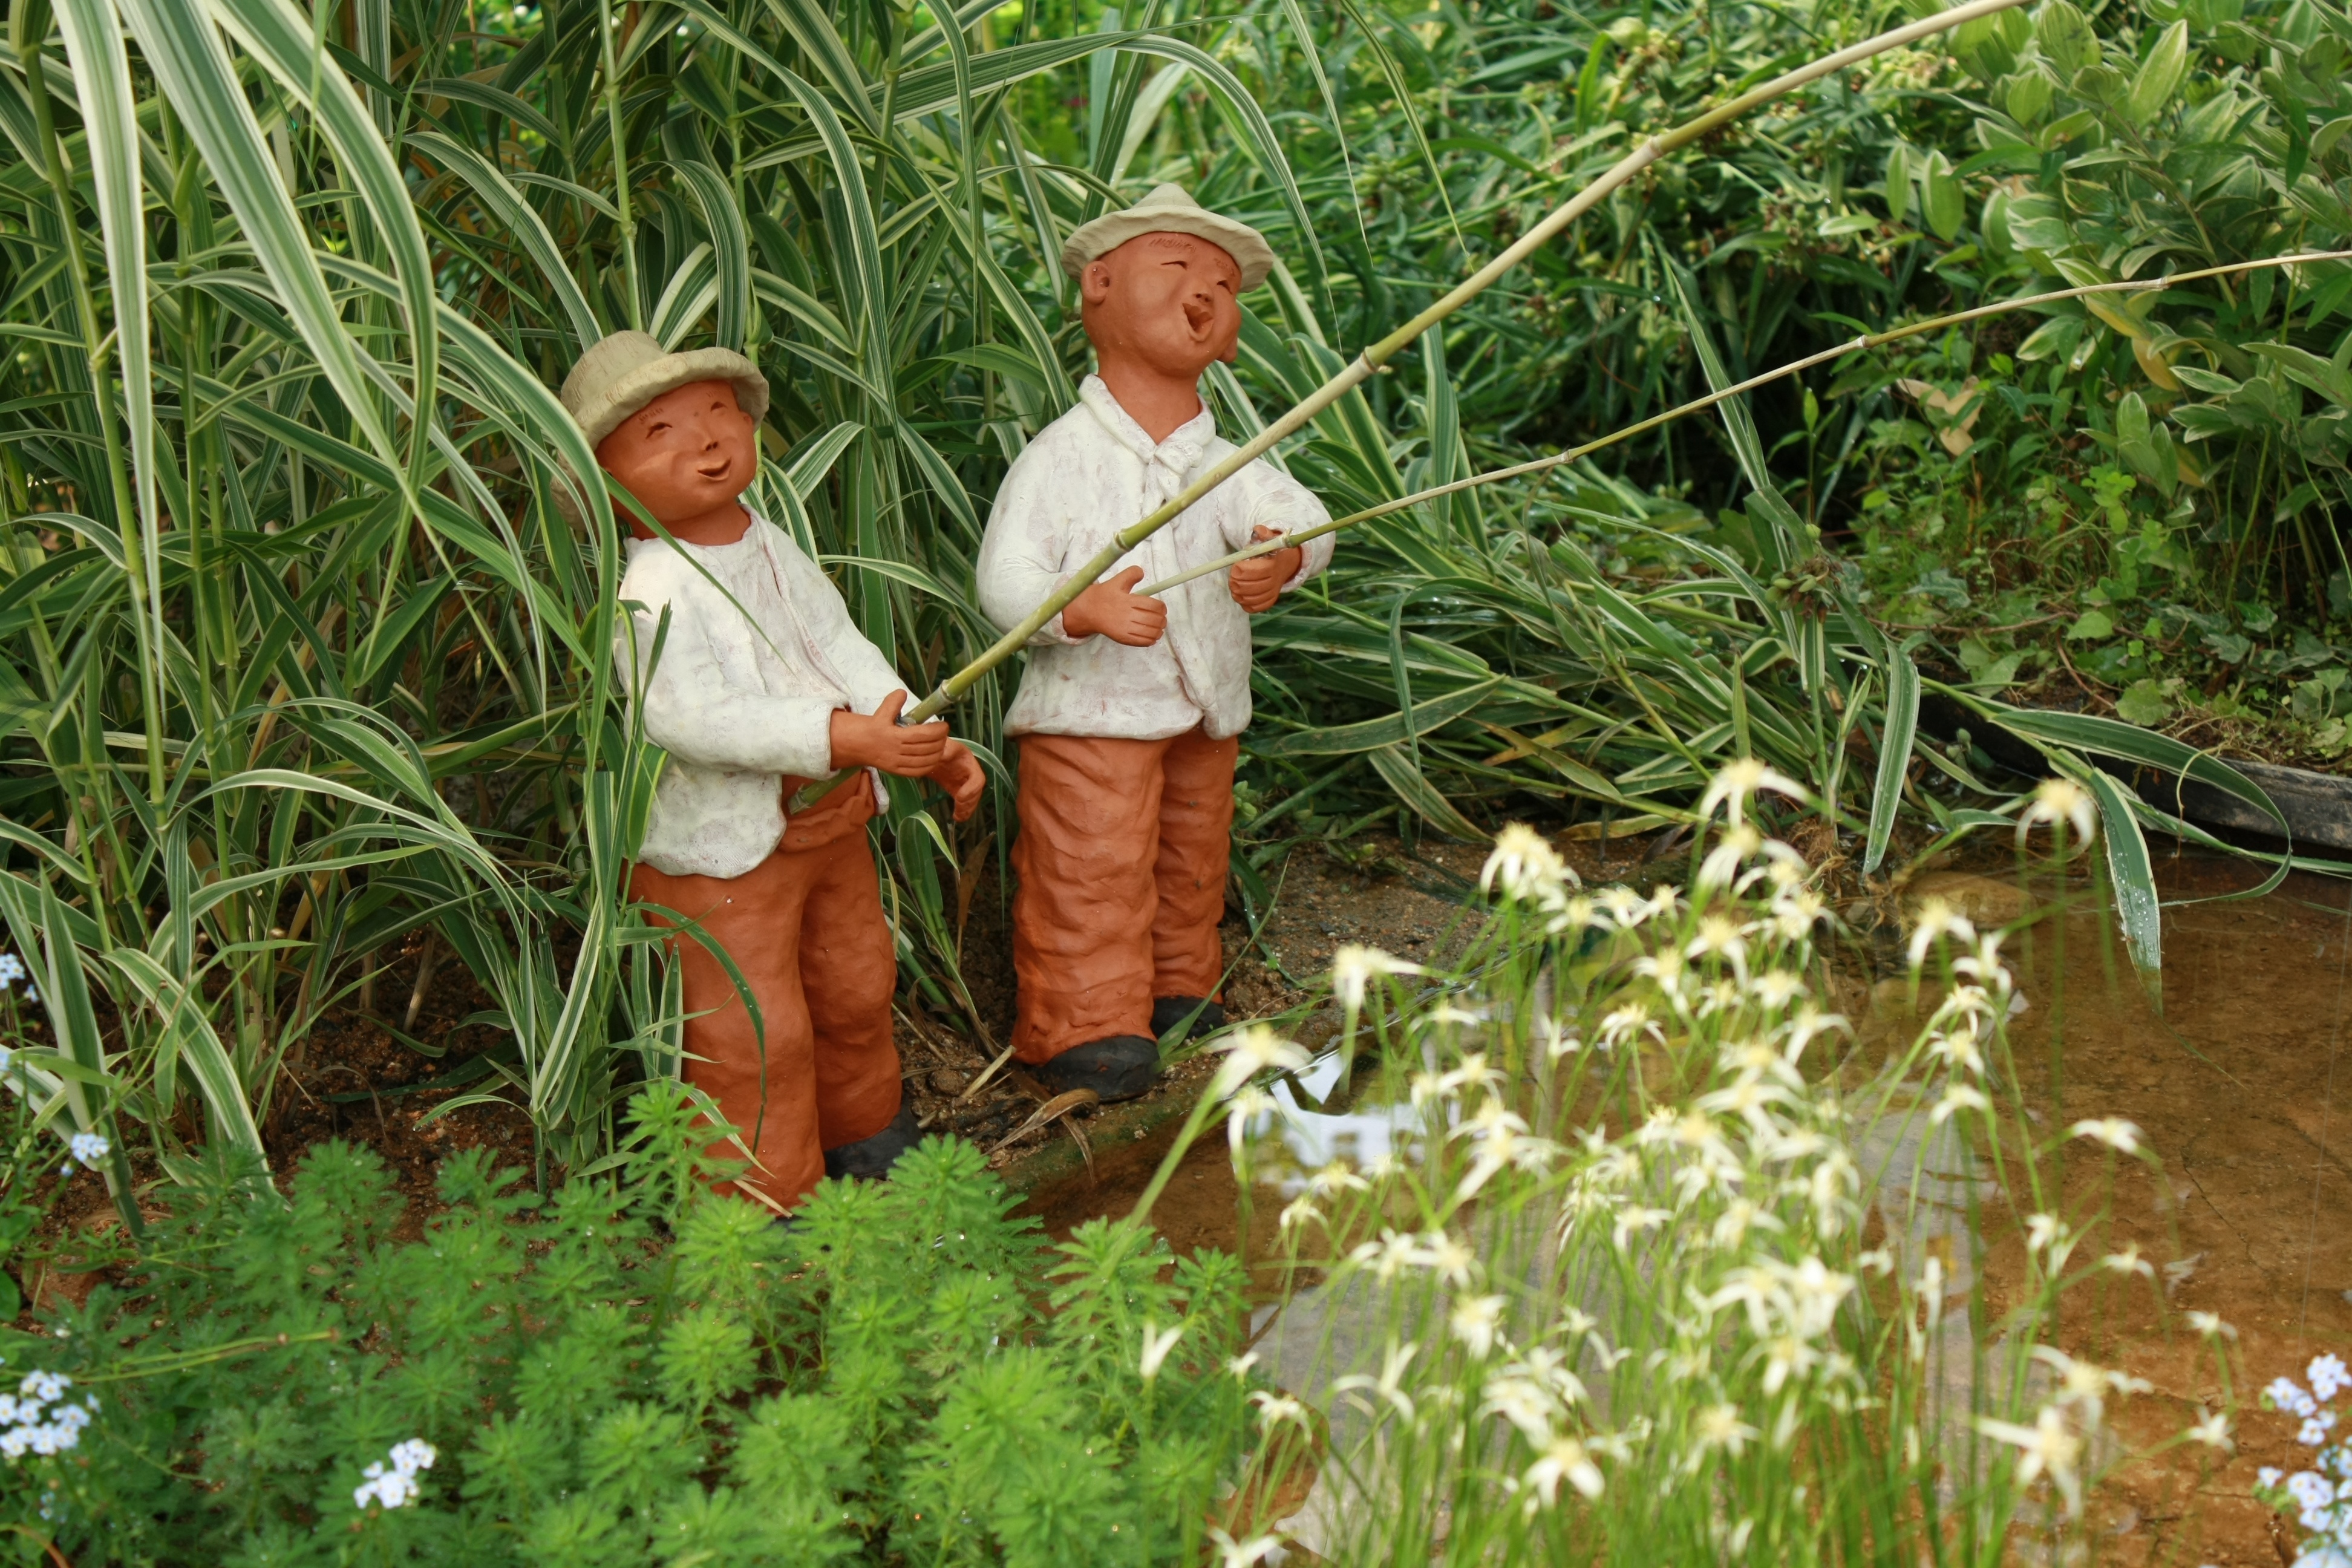
plant, meadow, flower, country, jungle, crop, fishing, dirt, memory, agriculture, clay, republic of korea, korea culture, folk crafts, korea history, clay dolls, traditional crafts, once upon a time, grass family